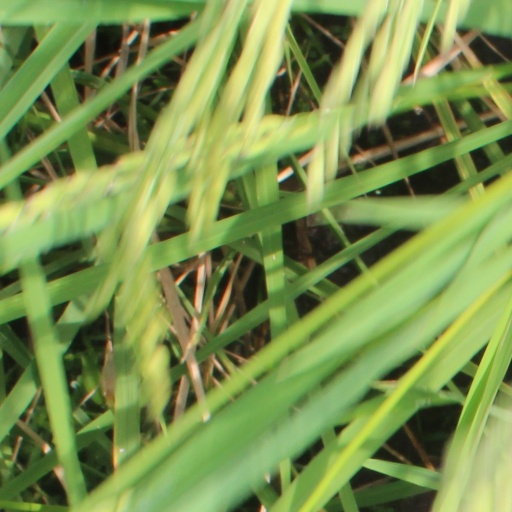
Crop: rice